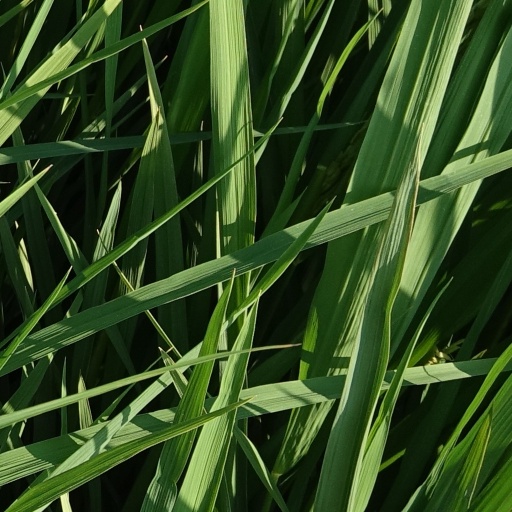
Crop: rice